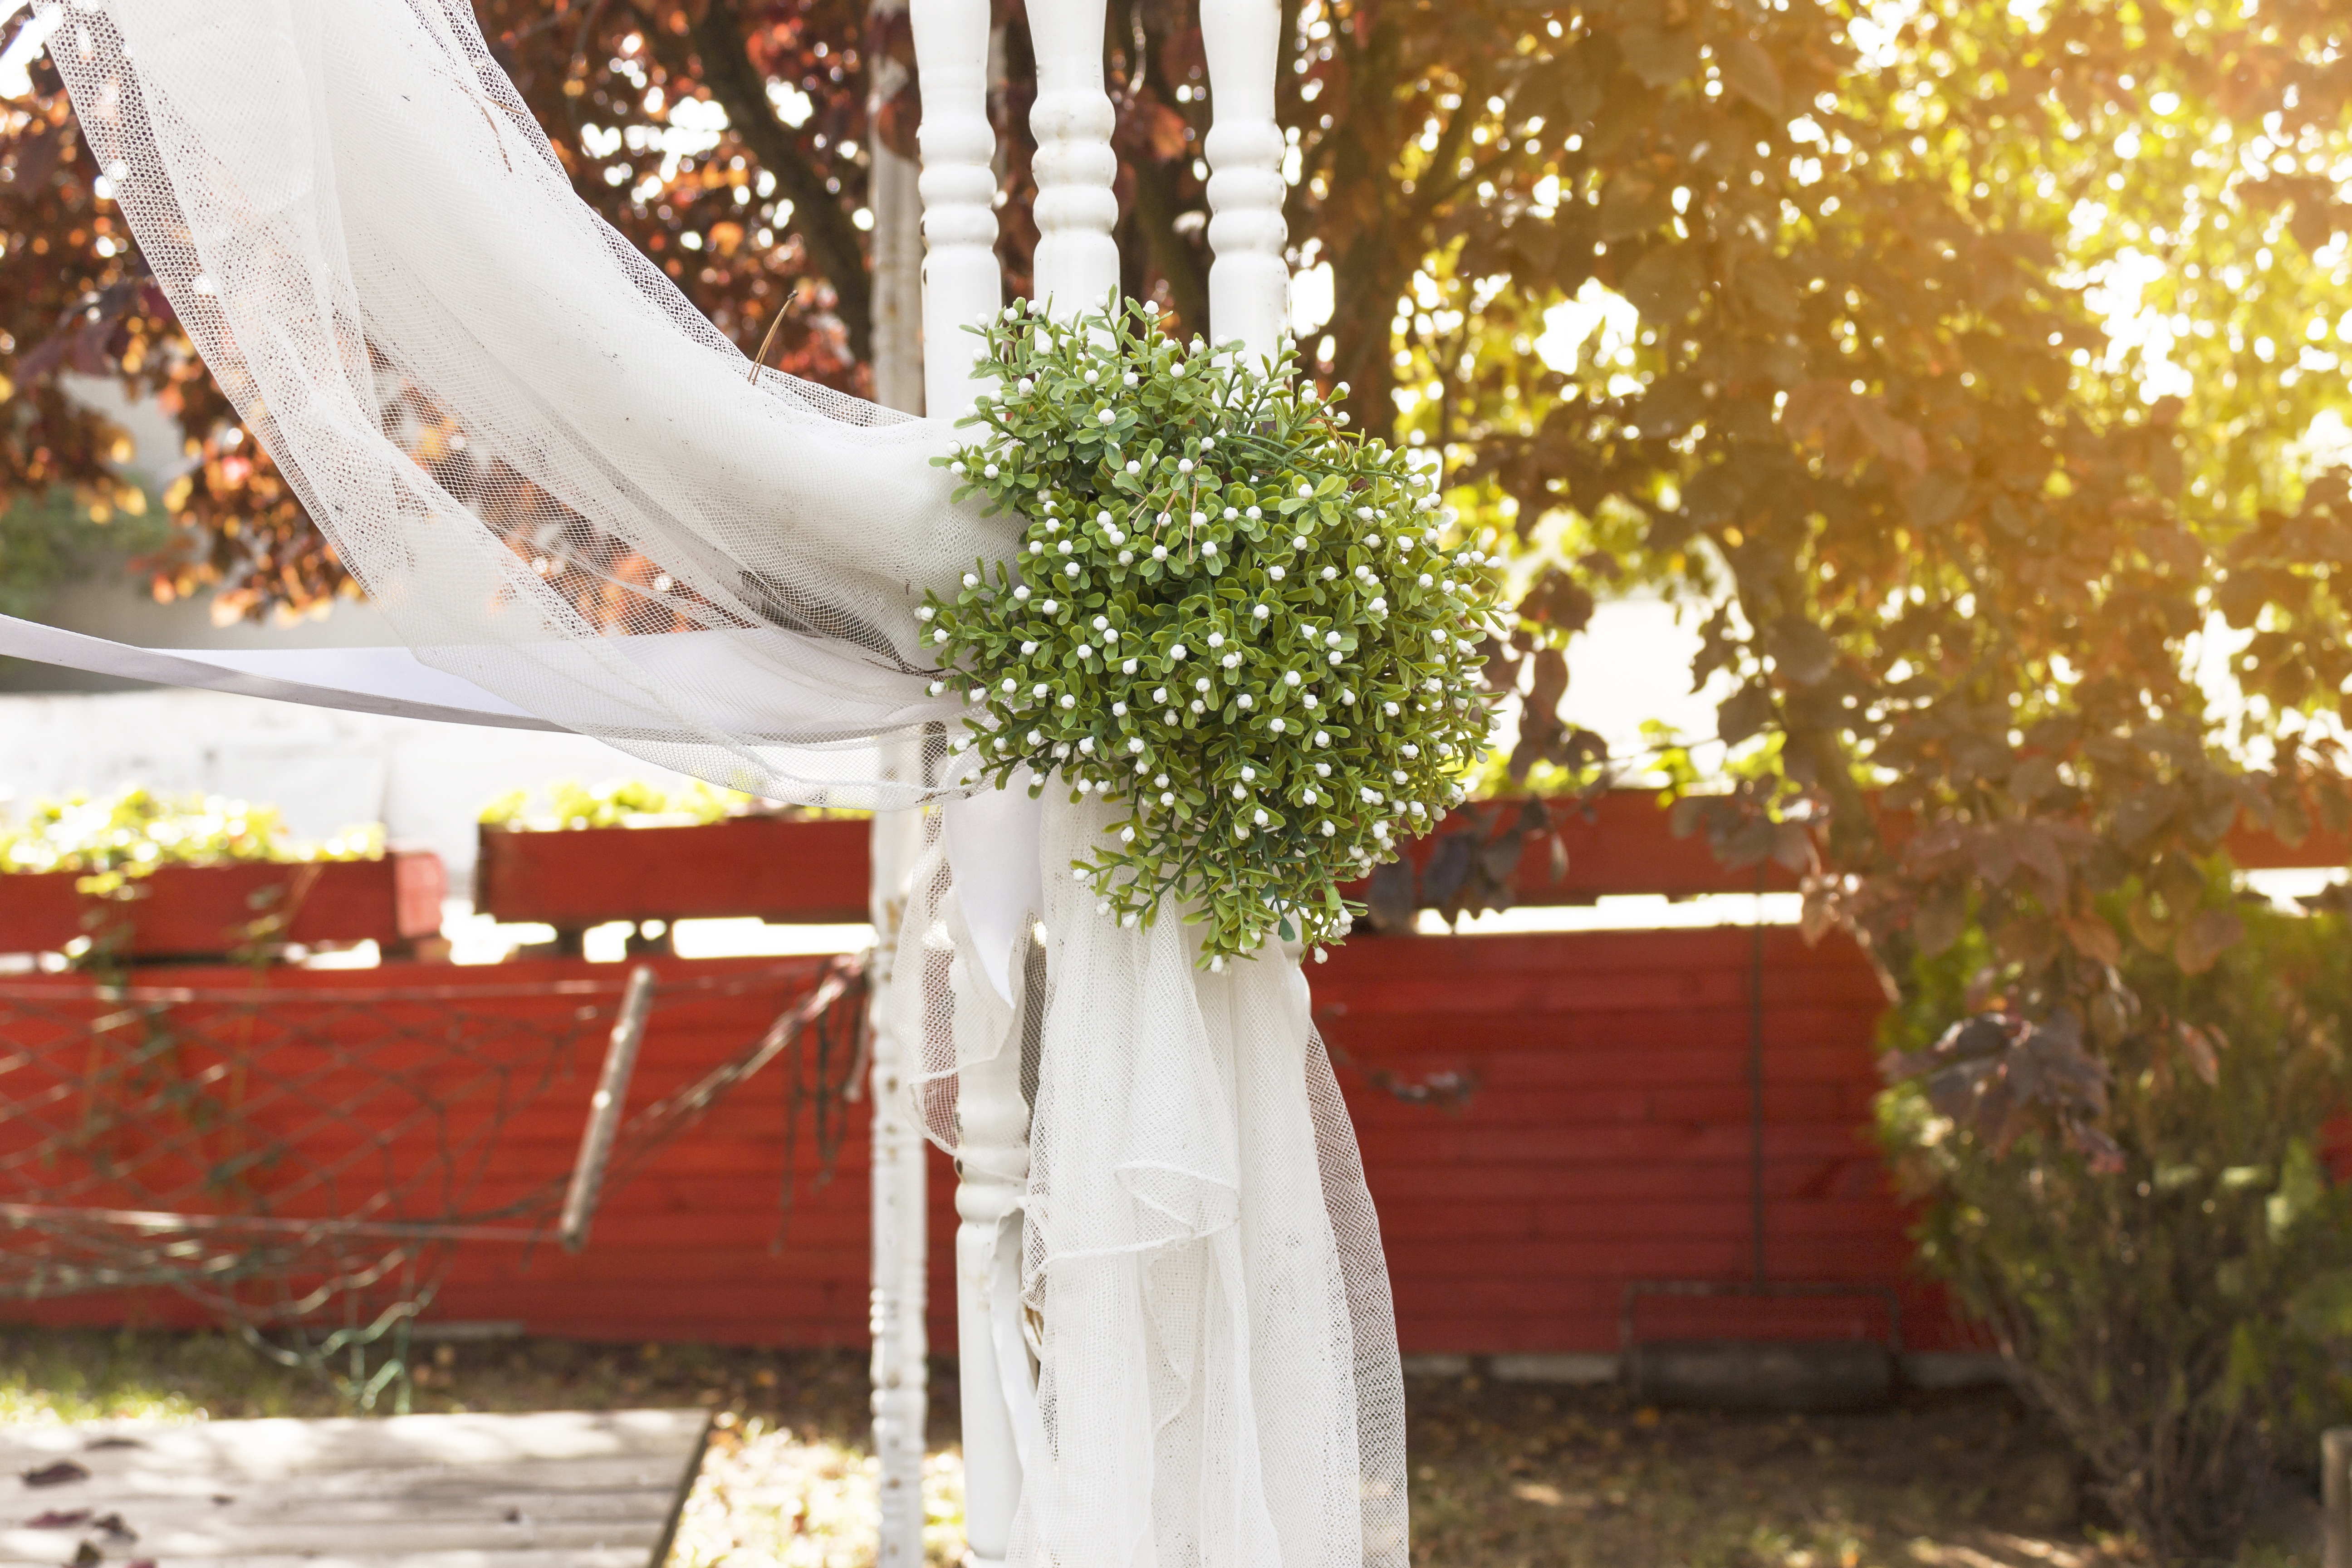
nature, bunch, white, flower, heart, spring, backyard, garden, wedding, bride, jewelry, ornament, flowers, aisle, ceremony, floristry, pergola, tulle, wedding reception, floral design, flower arranging